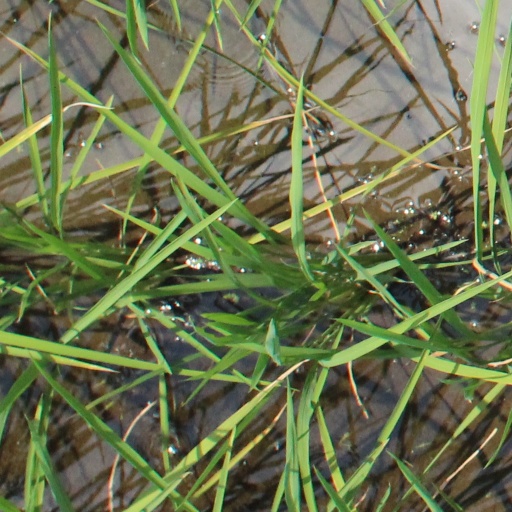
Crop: rice